Women's Big Bash League

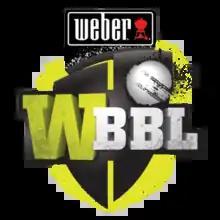
Logo of the Women's Big Bash League

The Women's Big Bash League (WBBL) also known as Weber WBBL for sponsorship reasons, is the Australian professional Women's Twenty20 Cricket league. The WBBL replaced the Australian Women's Twenty20 Cup, which ran from the 2007–08 season through to 2014–15. The competition features eight city-based franchises, branded identically to the men's Big Bash League (BBL). Teams are made up of current and former Australian national team members, the country's best young talent, and up to three overseas marquee players.